Stadion Kranjčevićeva

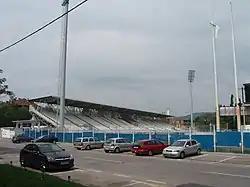
Stadium Kranjceviceva before demolition

The stadium at what was then called "Tratinska cesta" began construction in 1910s and was completed in 1921. At the time of its completion it was the biggest stadium in Zagreb and was owned by Concordia, one of the three prominent Zagreb-based football clubs in the interwar period (the other two being Građanski and HAŠK). In 1931 the first floodlit match held in Zagreb was played at the stadium, in which Zagreb XI beat Real Madrid 2–1, with two goals from Ico Hitrec and a consolation goal for Madrid scored by Eugenio.